Action of 13 September 1810

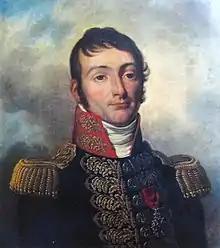
1832 portrait of Bouvet

"Africaine"'s journey to Madras took several months and Corbet made a number of stops on his passage, the final one being at the small British island base of Rodriguez in early September 1810. There Corbet was informed of the disaster at Grand Port and on his own initiative immediately sailed south to augment Rowley's weakened squadron. Arriving off Isle de France at 06:15 on 11 September, Corbet spotted a French schooner near Île Ronde and gave chase, the schooner sheltering behind the reefs at Grand Bay on the eastern side of the island. At 07:30, Corbet ordered the frigate's boats to enter the creek into which the schooner had fled, the small craft entering the waterway in the hope of storming and capturing the vessel. As the boats approached, French soldiers and militia appeared along the banks and began firing on the British sailors. Fire was returned by Royal Marines in the boats, but "Africaine"'s barge grounded soon after the ambush was sprung and became trapped, French gunfire killing two men and wounding ten. The other boat reached the grounded and abandoned schooner, but the six men aboard were unable to move the vessel unaided and were forced to depart, coming under fire which wounded five men, before they could escape the French trap.